Whitney Engen

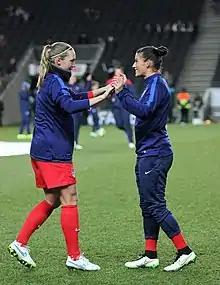
Engen and Ali Krieger with the United States women's national team before their game against England in 2015. <a href="https%3A//www.flickr.com/photos/109430286%40N06/18311361330">Photo

Tyresö announced in August 2013 that they had agreed a deal to re-sign Engen at the end of her Liverpool contract. She was expected to move back to Sweden in late September or early October and would be available to play for Tyresö in their UEFA Women's Champions League games. Engen, former UNC teammate Ashlyn Haris, and Ali Krieger all signed short-term contracts with the team. They joined United States national team members Christen Press and Meghan Klingenberg, who were already with the club on long-term contracts. In December 2013, Tyresö revealed that Engen had extended her contract and would stay in Sweden until June 2014 in orto pursue Champions League glory along with Press and Klingenberg.